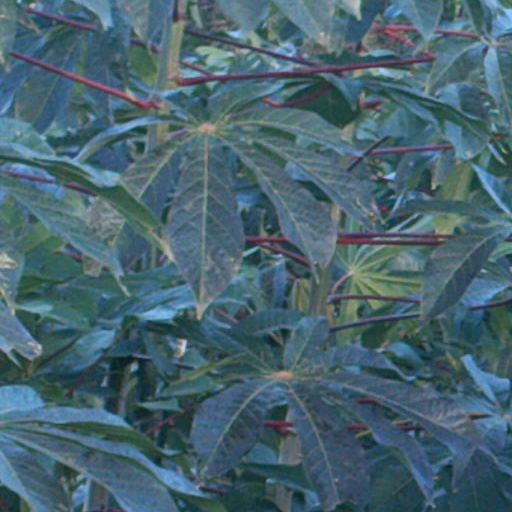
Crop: cassava